Zabriskie House (Ho-Ho-Kus, New Jersey)

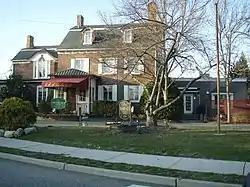
Zabriskie House in 2008

The Zabriskie House, also known as the "Hohokus Inn", is located in Ho-Ho-Kus, Bergen County, in the U.S. state of New Jersey. The house was added to the National Register of Historic Places on January 10, 1983.